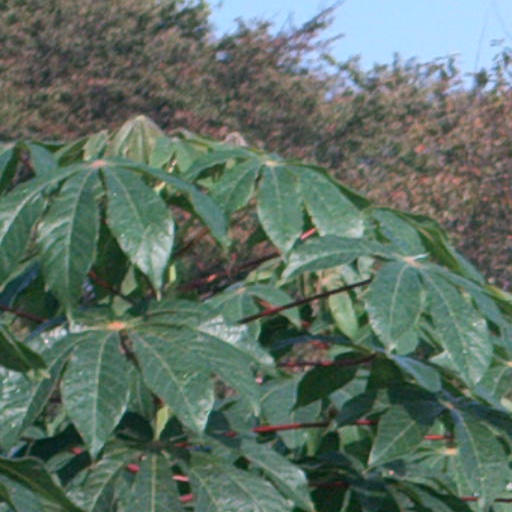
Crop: cassava